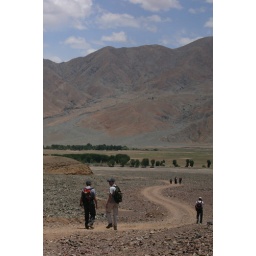
long road back, after getting &amp;quot;baptized&amp;quot; with healing mountain water by a friendly monk at a remote temple.